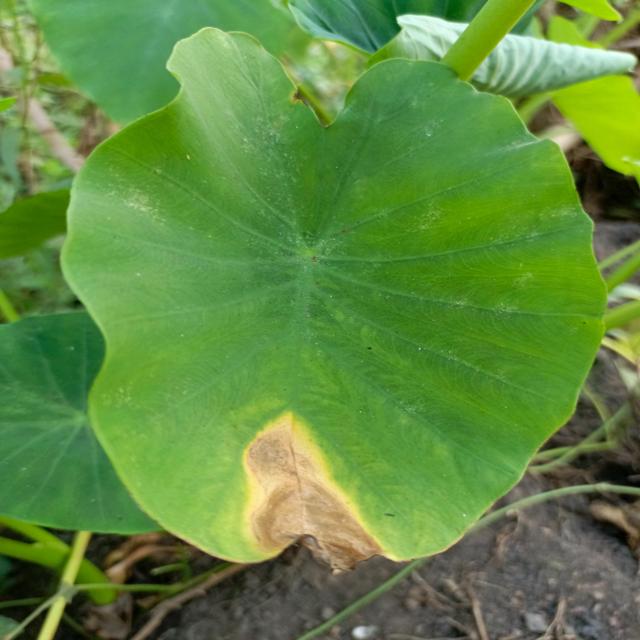
Label: Mid_Blight